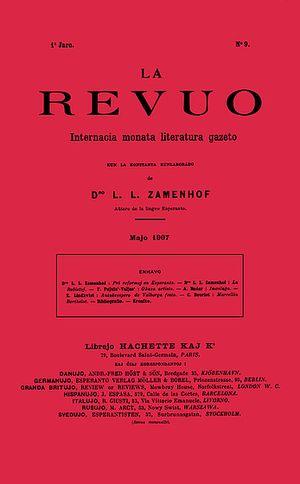
La Revuo est un périodique mensuel en langue esperanto publié à partir de septembre 1906 jusqu'en août 1914, alors que la Première Guerre mondiale stoppe de nouvelles publications.